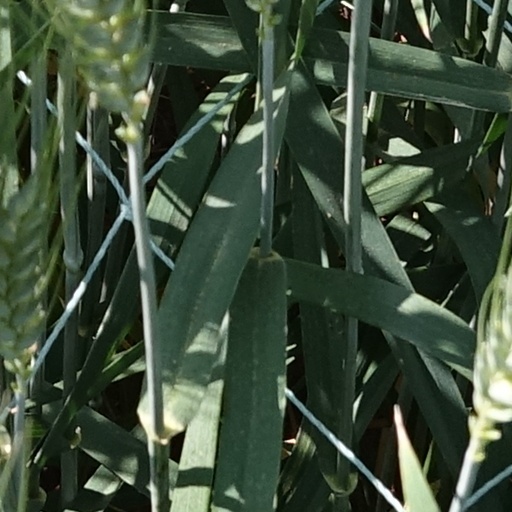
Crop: wheat